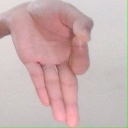
अक्षर: ज्ञ